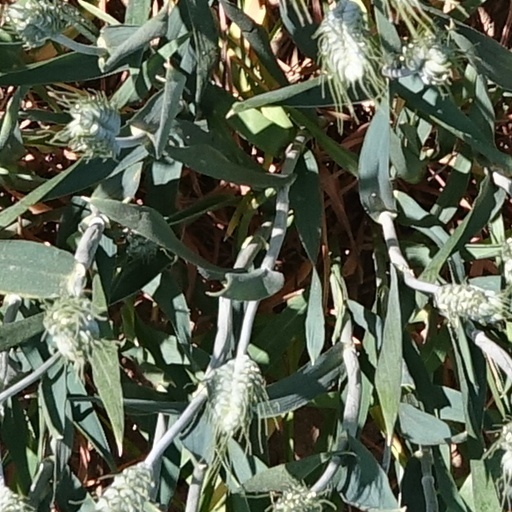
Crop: wheat